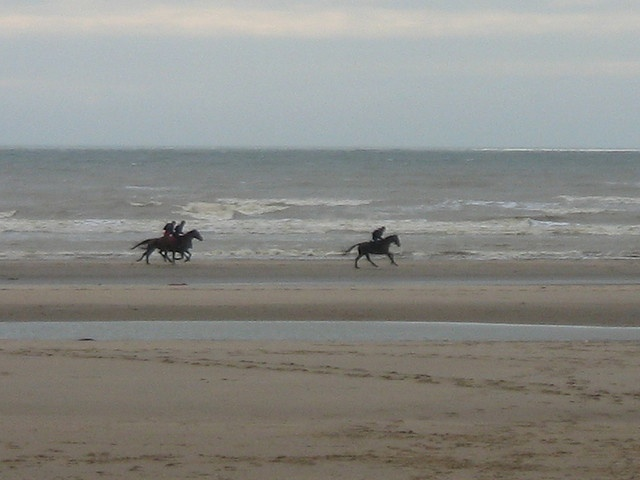
Three horses walking on top of a sandy beach next to an ocean.
Three horse and riders running along the beach.
People are riding horses along the ocean shore.
Some horse riders are racing through the mists of ocean.
Three people riding horses along the beach.